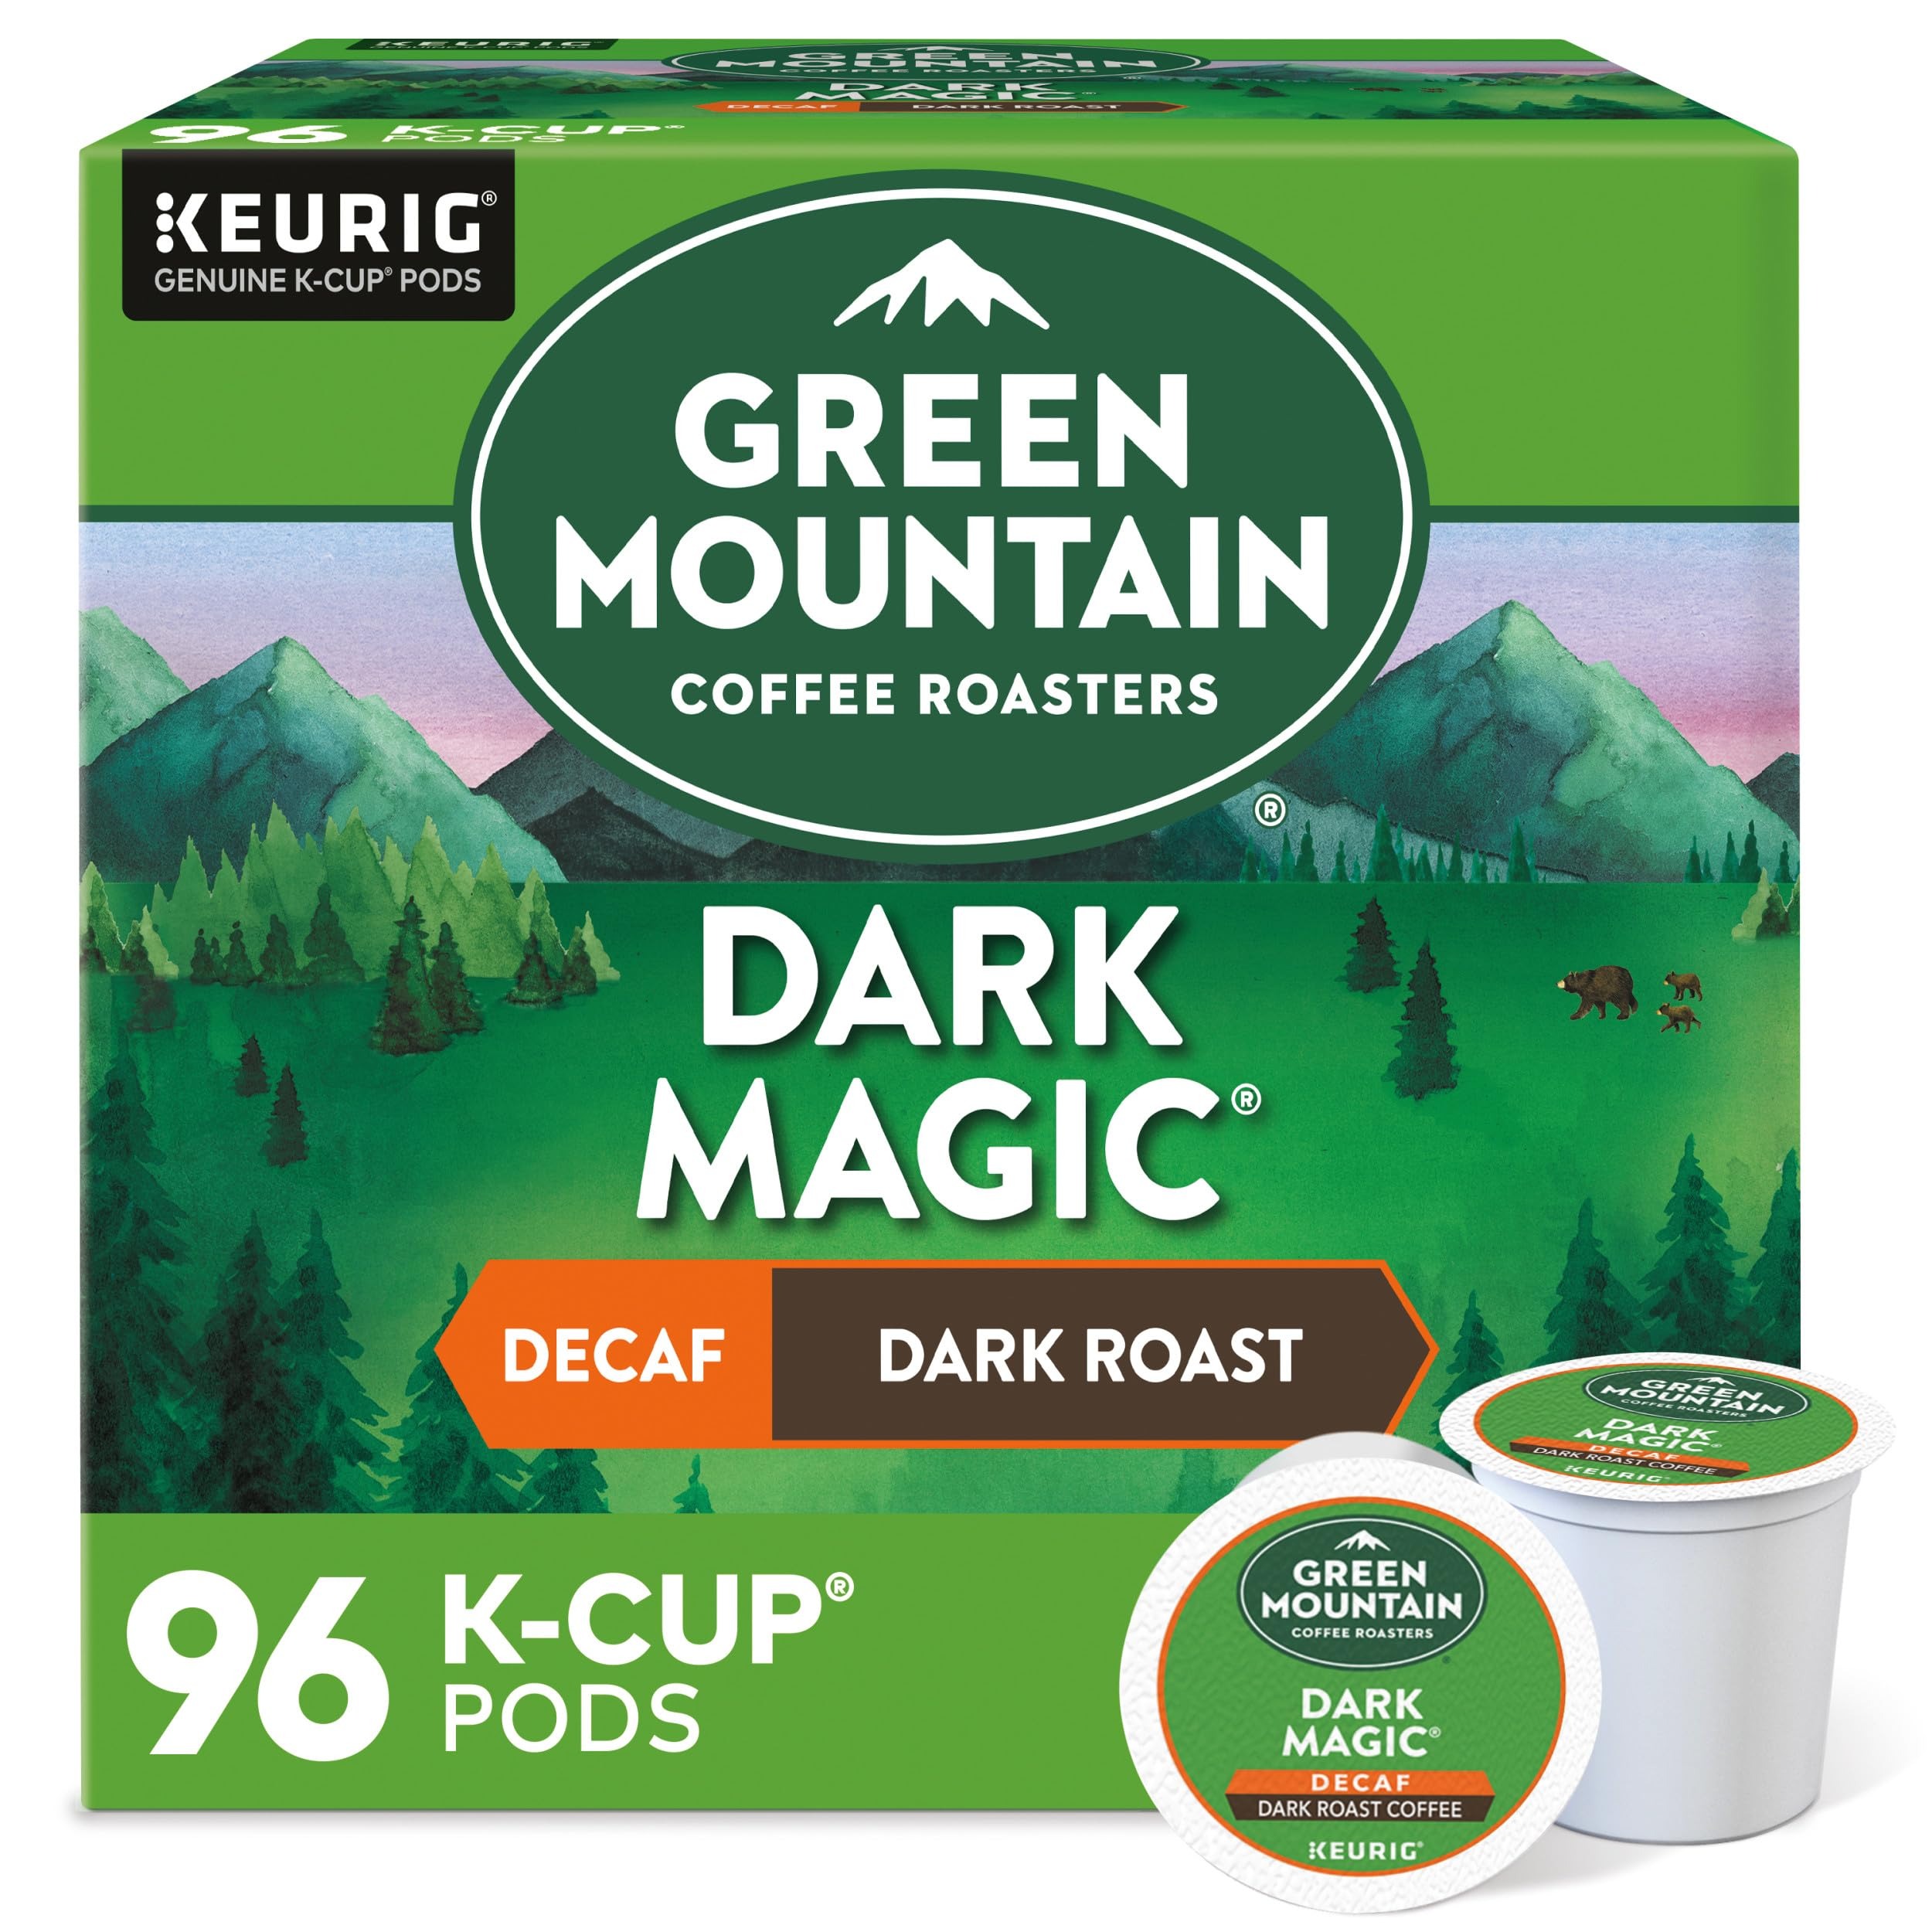
Item Name: Green Mountain Coffee, Dark Magic Decaf, Single-Serve Keurig K-Cup Pods, Dark Roast, 96 Count (4 Boxes of 24 Pods)
Bullet Point 1: Bold, Deep, Intense
Bullet Point 2: Dark Roast
Bullet Point 3: Decaf
Bullet Point 4: Orthodox Union Kosher
Product Description: As deep and intense as the night itself. An extra bold decaf blend with dried fruit and chocolate notes, leading to a subtly sweet finish. Bundle contains four 24-count pod boxes.
Value: 96.0
Unit: Count

Price: 42.73